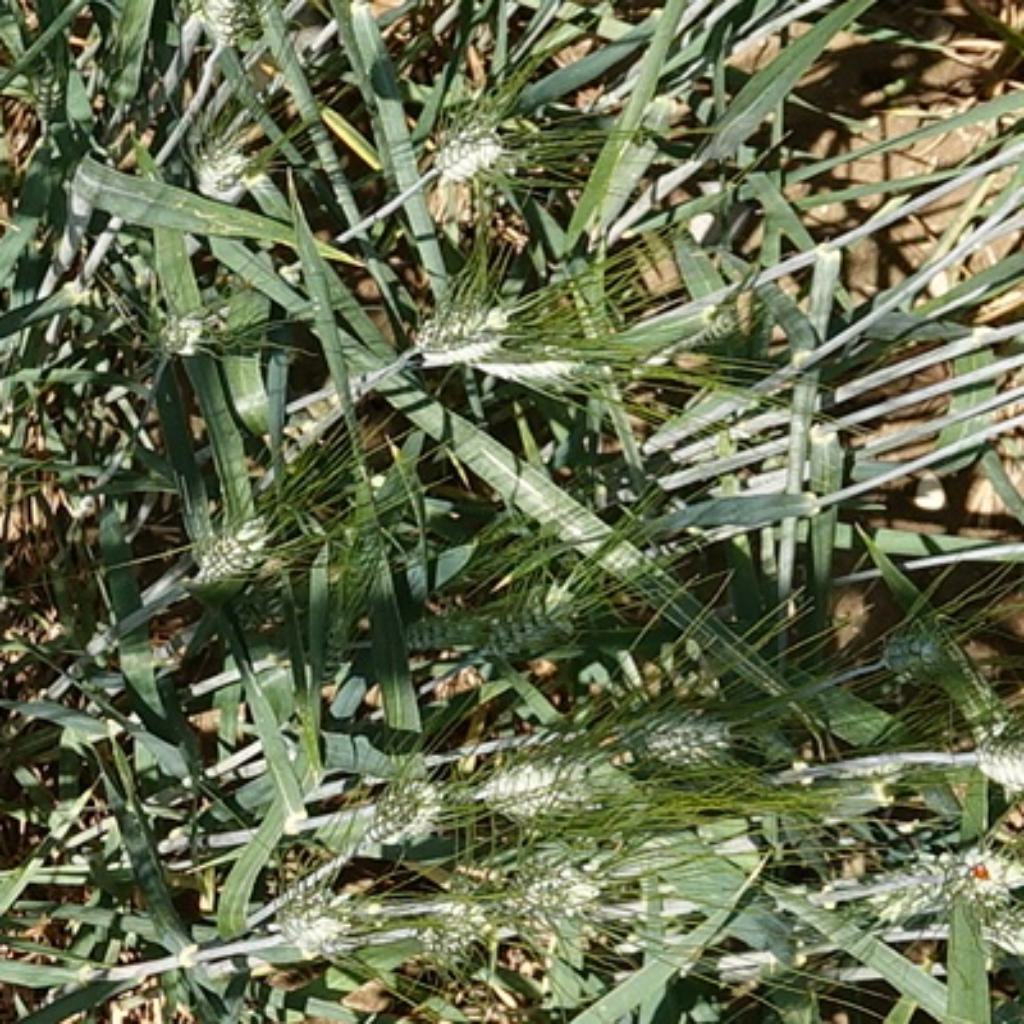
Country: France
Location: Gréoux
Wheat development stage: Filling